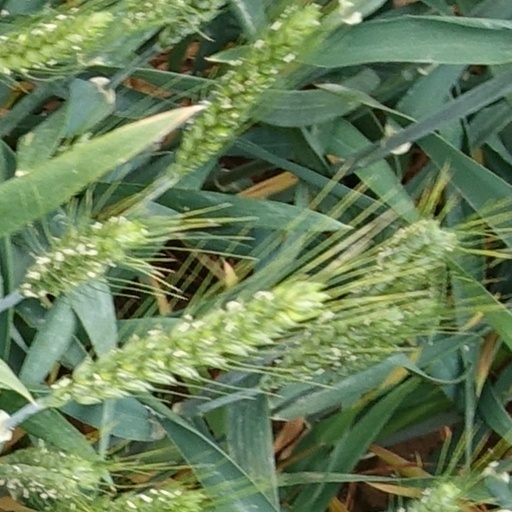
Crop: wheat